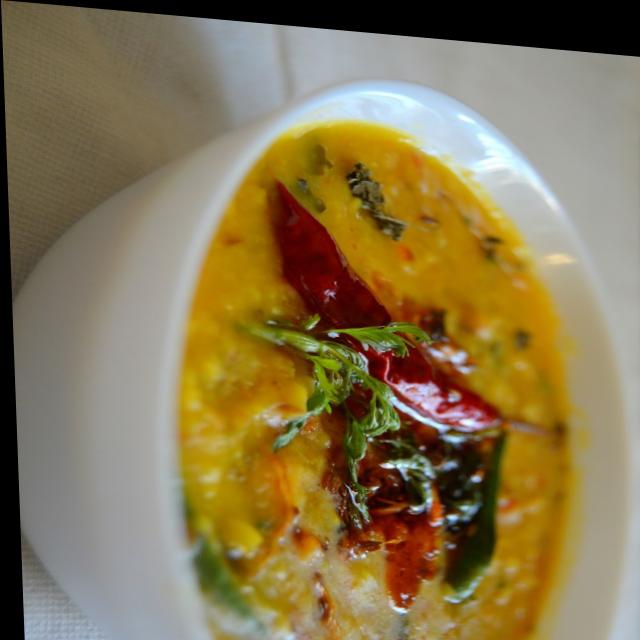
Dish: dal_makhani